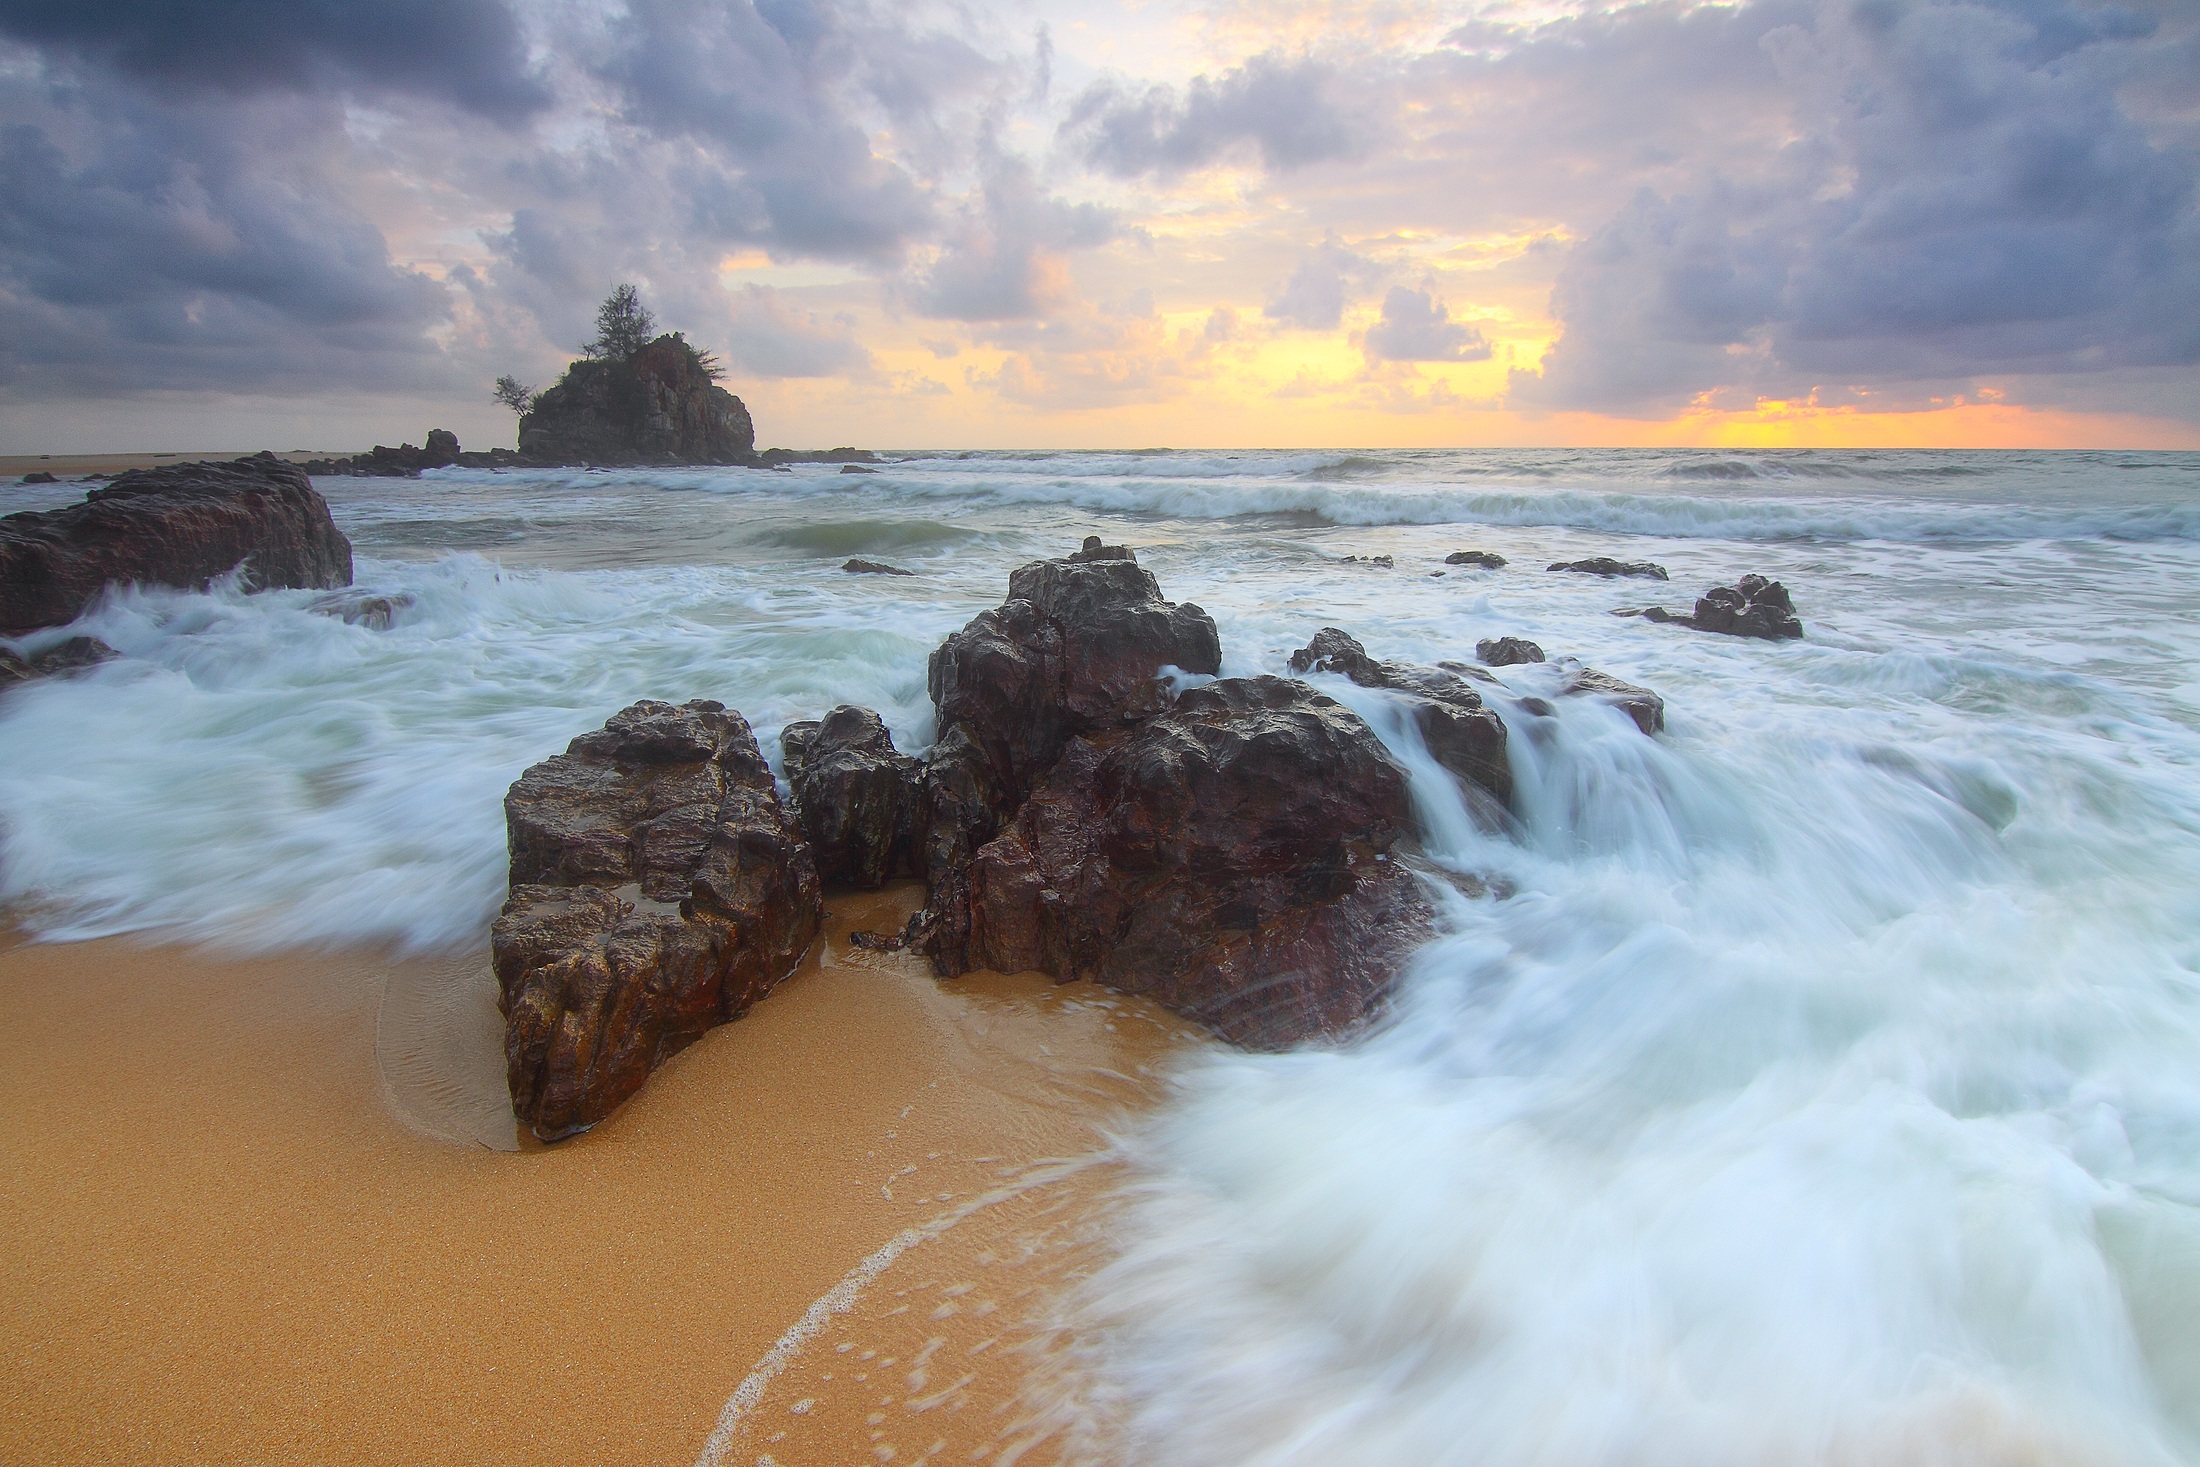
beach, landscape, sea, coast, water, outdoor, sand, rock, ocean, horizon, cloud, sunrise, sunset, sunlight, morning, shore, wave, cliff, holiday, bay, terrain, material, body of water, sunny, cape, landmarks, wind wave